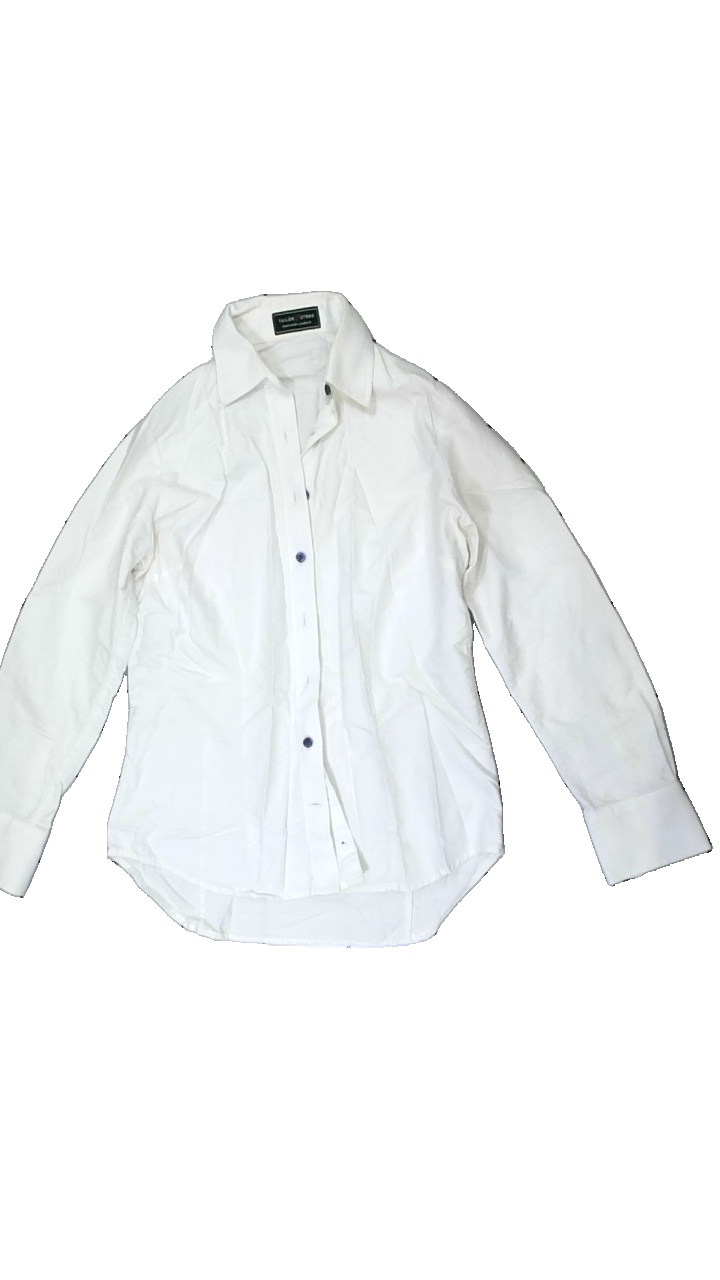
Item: Shirt (Men)
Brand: Tailor Store
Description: vit skjorta, gul på övre delen
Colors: White
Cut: Regular
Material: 100% cotton
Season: All
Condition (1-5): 2
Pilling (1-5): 5
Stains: Major
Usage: Export
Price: <50